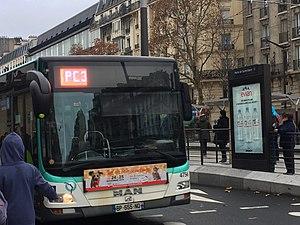
Un bus PC 3 le 24 novembre 2018, dernier jour de sa circulation au niveau de la station de tramway ""Porte de Saint-Ouen"""
La ligne 3b du tramway d'Île-de-France, plus simplement nommée T3b, est une ligne du tramway d'Île-de-France reliant, dans Paris, la porte de Vincennes à la porte d'Asnières. Elle est ouverte le 15 décembre 2012 entre porte de Vincennes et porte de la Chapelle, dans la continuité de la ligne T3a, prolongée à la même date de la porte d'Ivry à la porte de Vincennes. La ligne T3b, étendue jusqu'à la porte d'Asnières le 24 novembre 2018, est exploitée par la Régie autonome des transports parisiens.